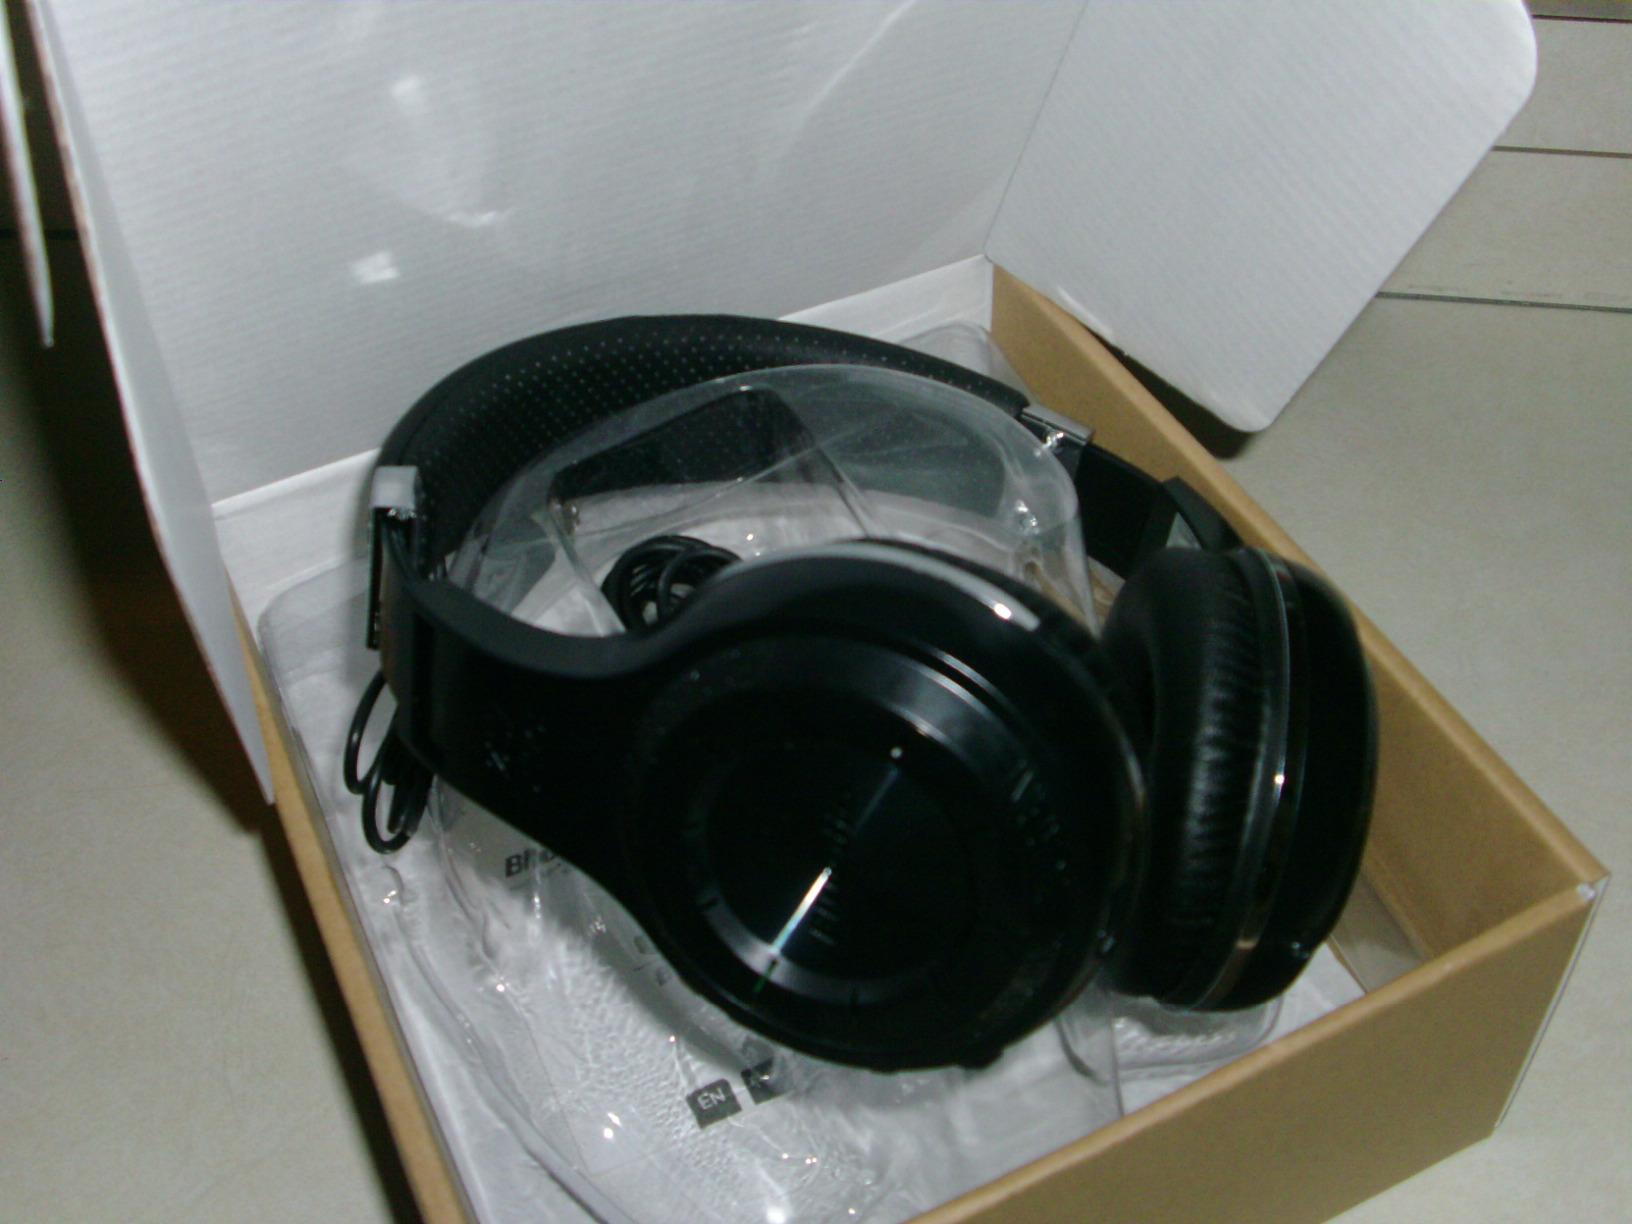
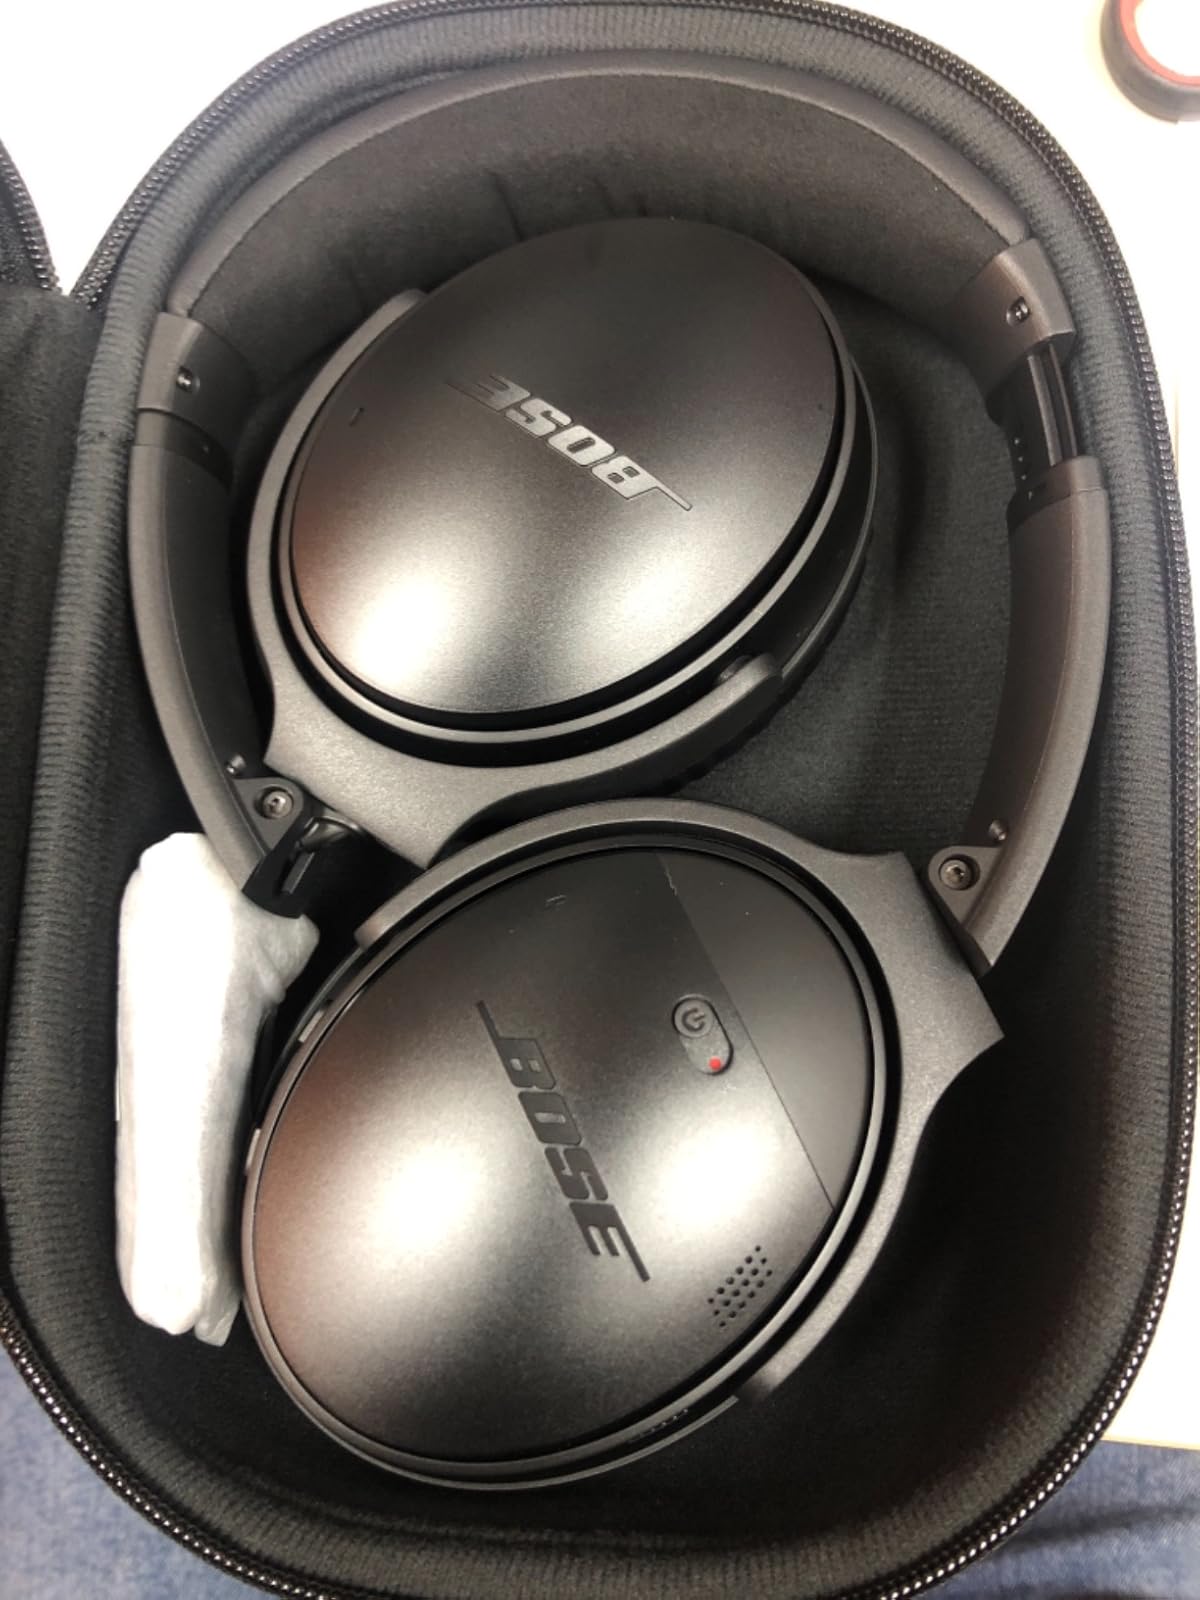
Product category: headphones
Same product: no